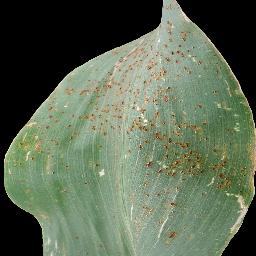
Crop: corn
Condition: (maize)_common_rust